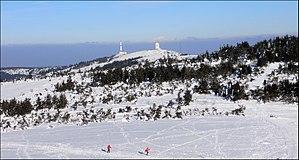
Vue sur le crêt de l'Œillon et le relais de télévision
Le crêt de l'Œillon est un sommet du massif du Pilat situé à la jonction de quatre communes : Roisey, Véranne, Pélussin et Doizieux. Il culmine à 1 364 m. Il offre un large panorama sur la région et notamment sur les Alpes par beau temps.